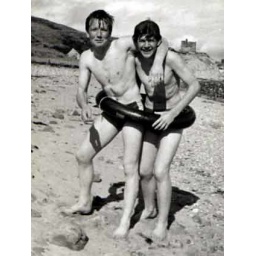
Cathel and Hector ..check out the beach and theCastle in the back ground